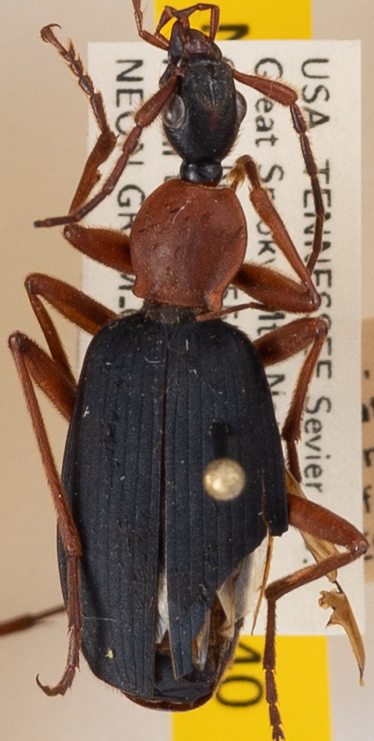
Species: Galerita bicolor
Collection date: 2021-07-20 04:00:00
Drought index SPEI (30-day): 0.382
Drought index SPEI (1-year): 1.25
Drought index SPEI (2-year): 1.962